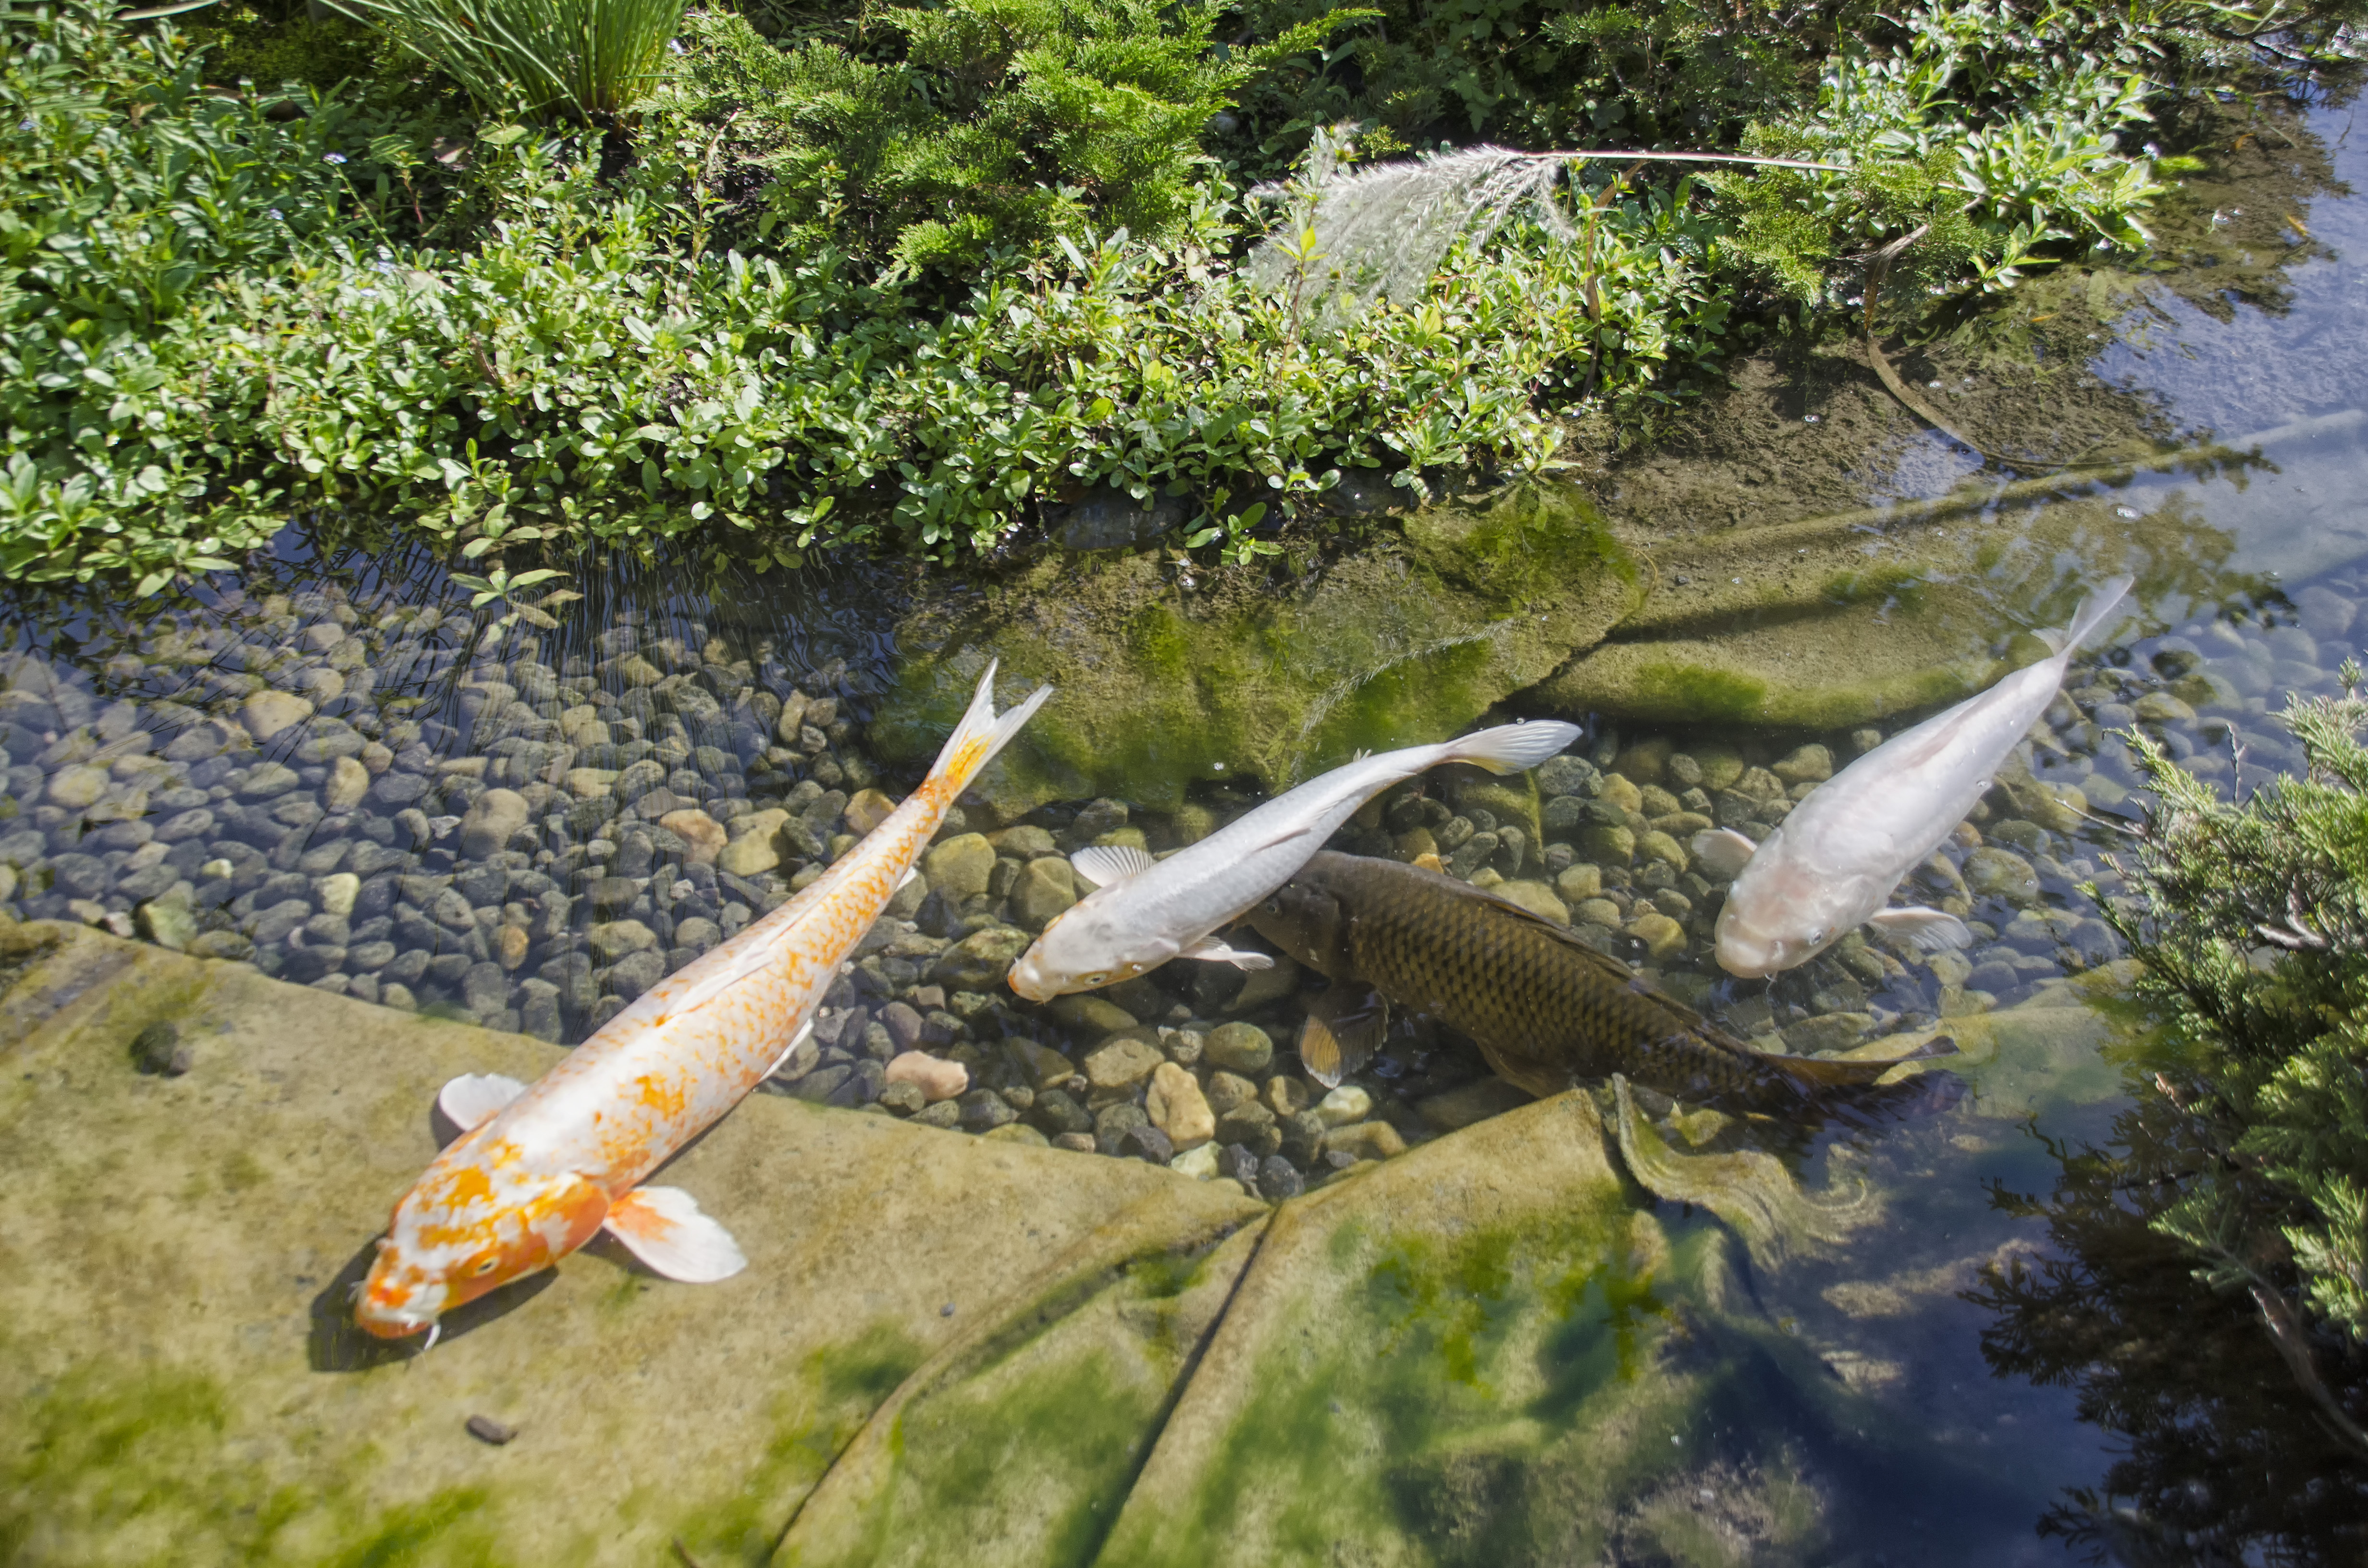
flower, city, river, pond, stream, jungle, fish, de, of, canada, rainforest, quebec, montreal, ville, fish pond, recreational fishing